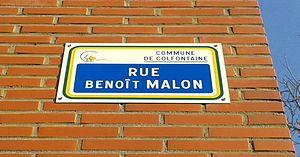
Rue Benoit Malon, 7340 Colfontaine ( Belgique )
Benoît Malon, né à Précieux le 23 juin 1841, mort à Asnières-sur-Seine le 13 septembre 1893, est un communard, franc-maçon, internationaliste, journaliste et écrivain français. Il joua un rôle important dans l'histoire du mouvement ouvrier international et surtout français.